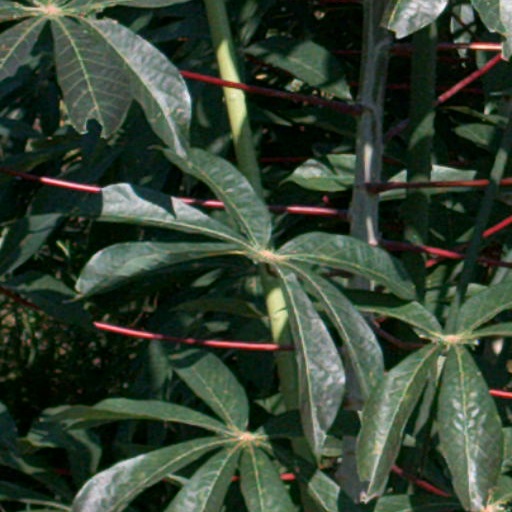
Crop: cassava